801st Air Division

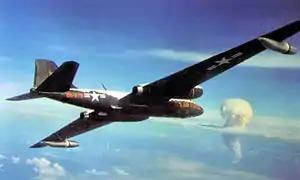
RB-57D collecting data during nuclear weapons test

In 1956 the 4025th Strategic Reconnaissance Squadron, Light was activated at Lockbourne and assigned directly to the division. This squadron was to be SAC's first high altitude reconnaissance unit and was equipped with Martin RB-57D Canberras. In May 1956 the squadron moved to Turner Air Force Base, Georgia where it was assigned to the newly organized 4080th Strategic Reconnaissance Wing.